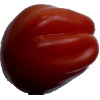
Label: Tomato Heart 1